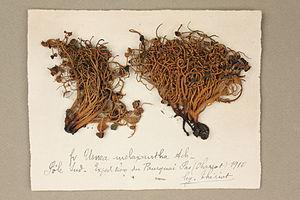
Lichens - Charcot Musée Vert - Le Mans
Le musée Vert, classé Musée de France, est le muséum d'histoire naturelle de la ville du Mans. Il est situé dans le secteur Sud-Ouest, au centre du quartier Jaurès et non loin de Pontlieue.